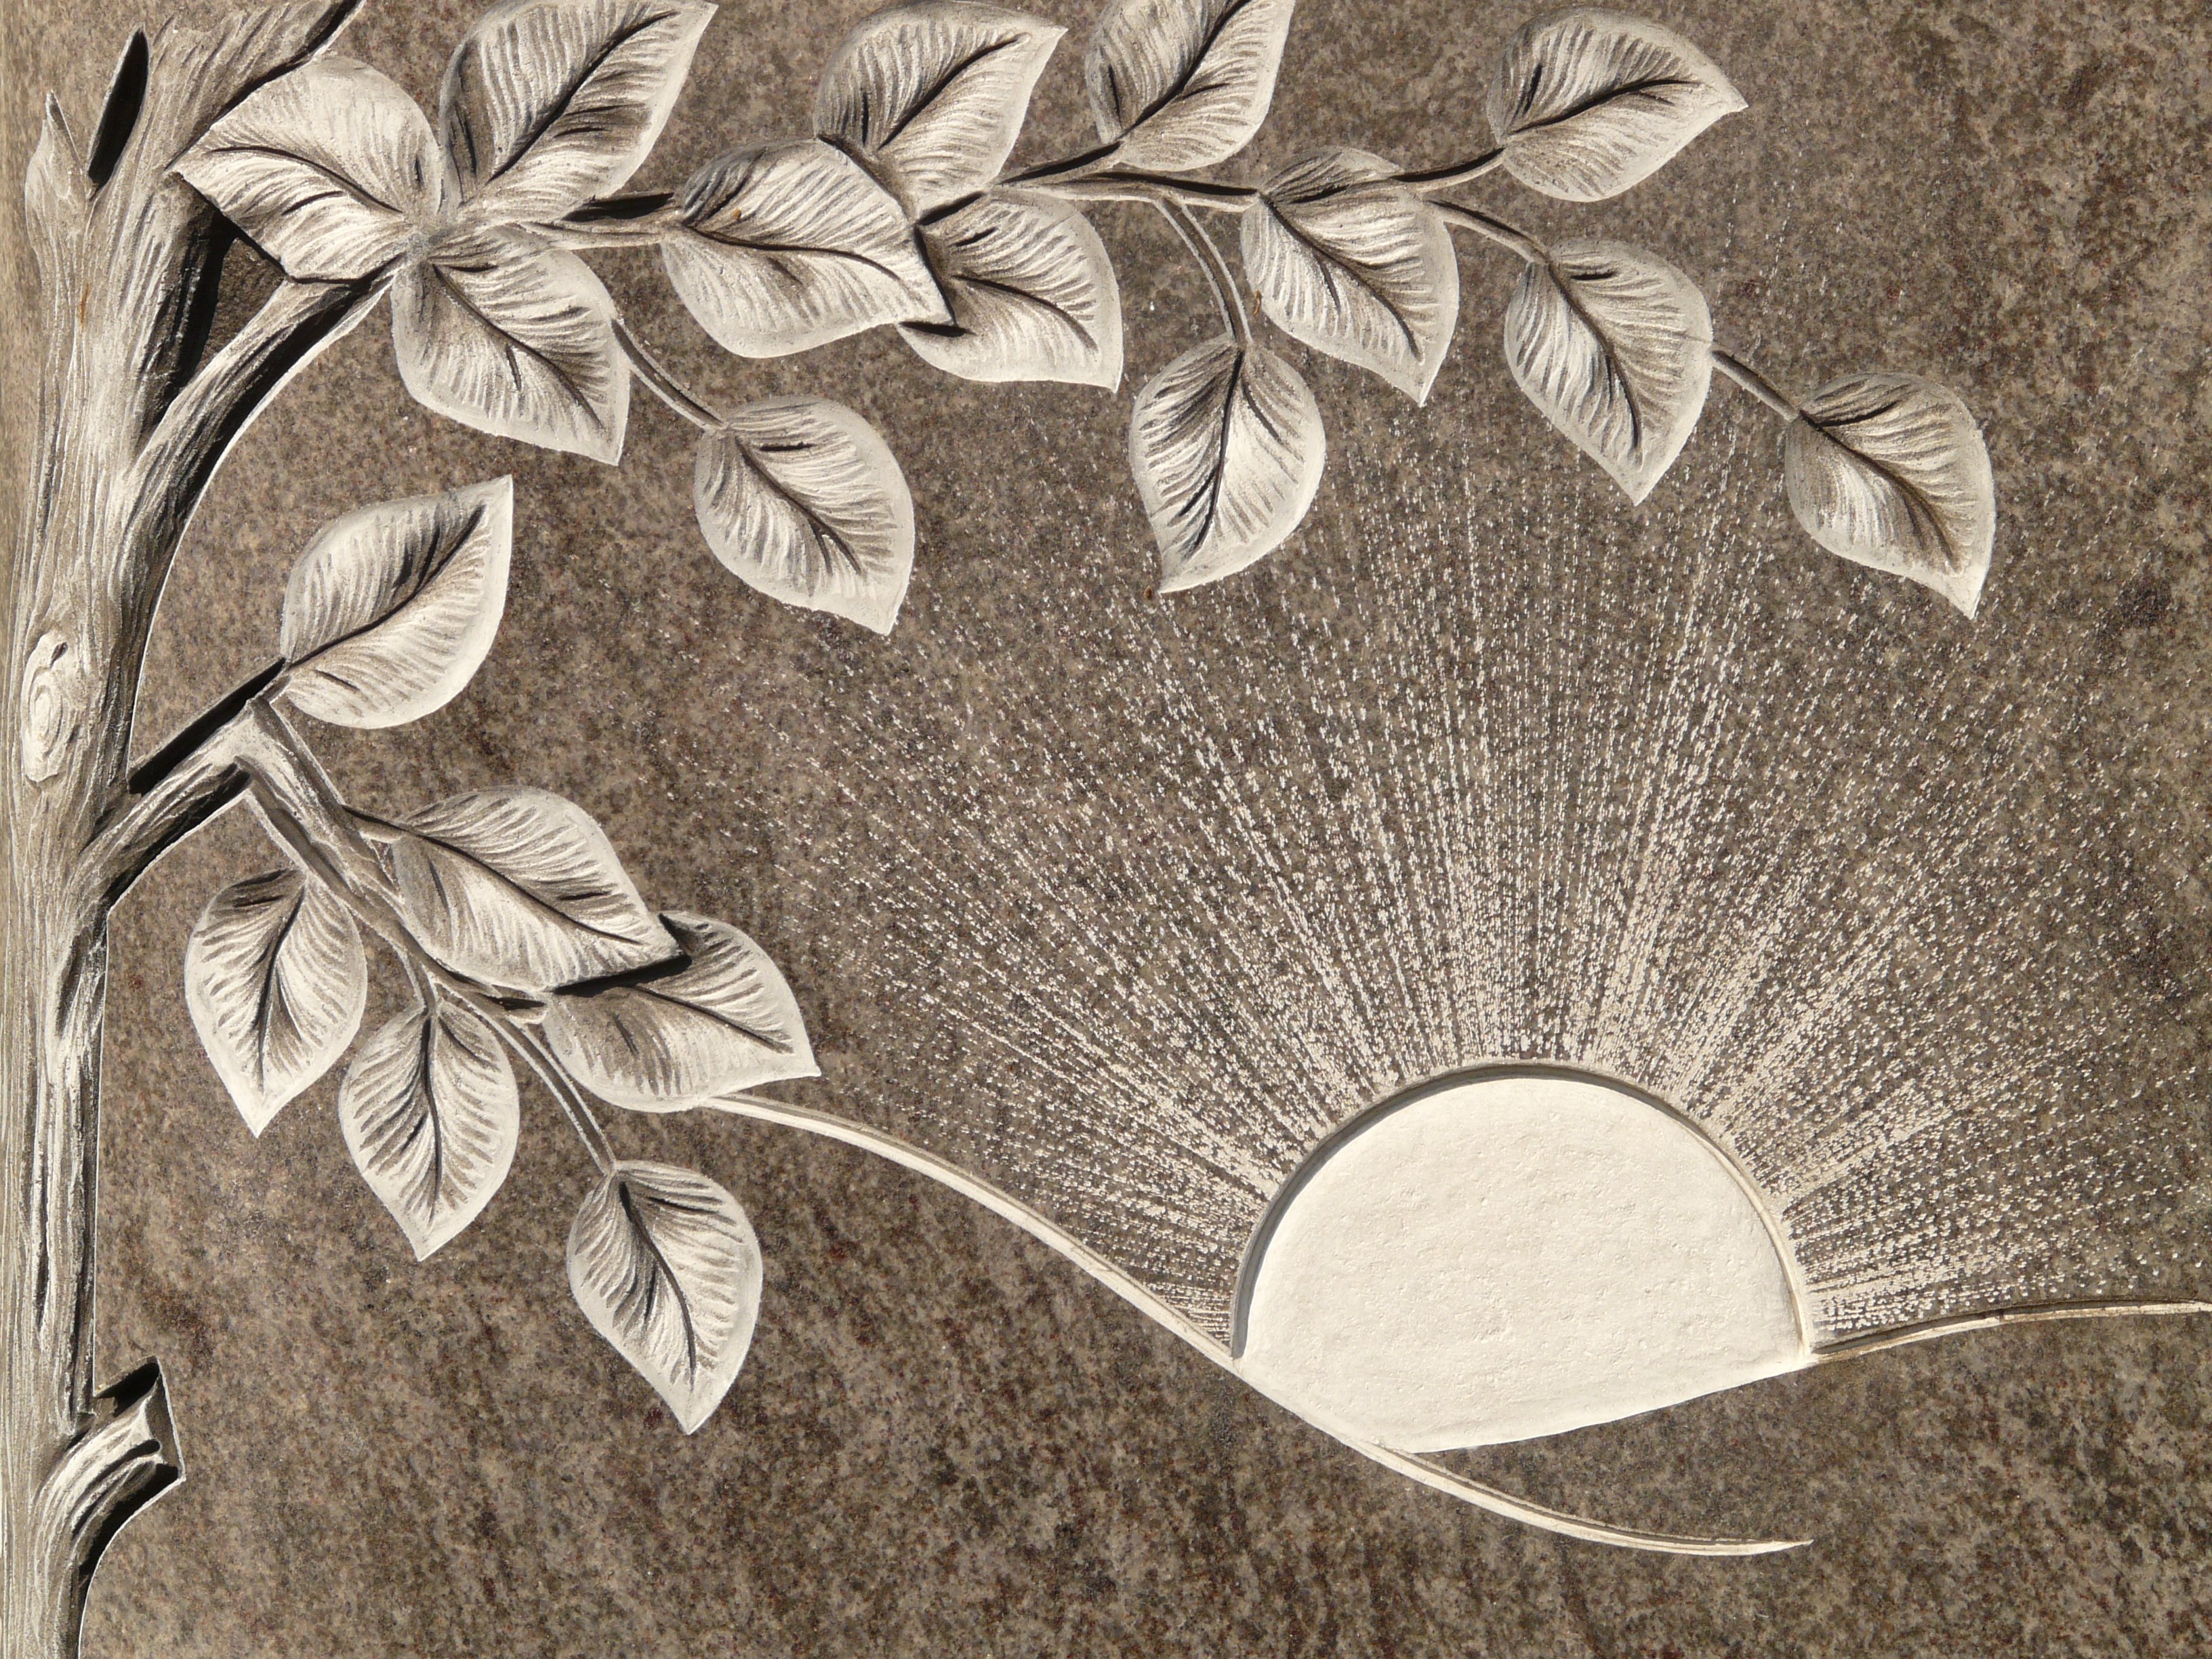
tree, black and white, sunrise, leaf, flower, pattern, botany, cemetery, monochrome, tombstone, death, circle, leaves, art, sketch, drawing, wallpaper, die, flooring, monochrome photography